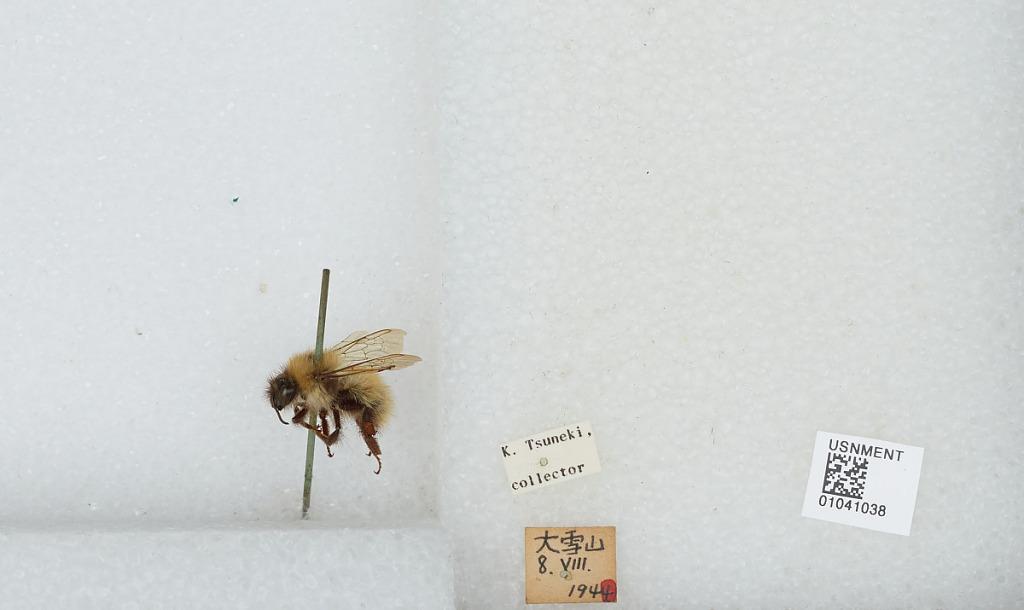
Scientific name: Bombus sp.
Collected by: K. Tsuneki
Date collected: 1944-8-8
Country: Japan
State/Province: Hokkaido
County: Kamikawa
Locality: Daisetsuzan